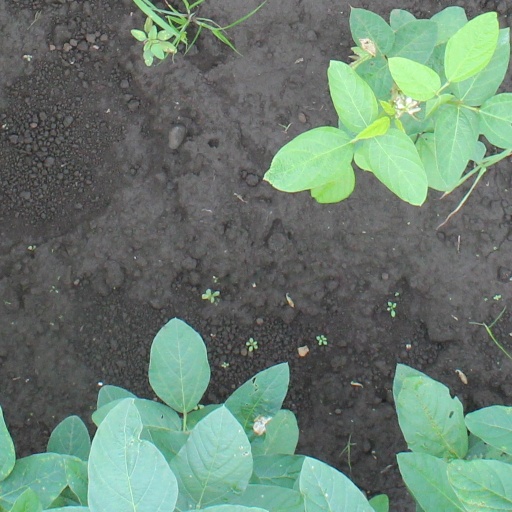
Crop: soybean